Hepatotoxicity

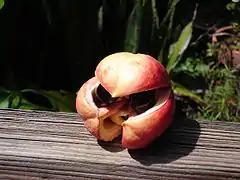
Ackee fruit

Examples include alpha-Amanitin containing mushrooms, kava, and aflatoxin producing molds. Pyrrolizidine alkaloids, which occur in some plants, can be toxic. Green tea extract is a growing cause of liver failure due to its inclusion in more products.